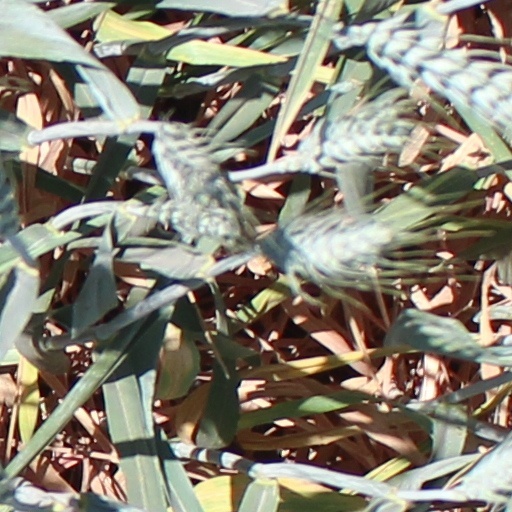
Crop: wheat